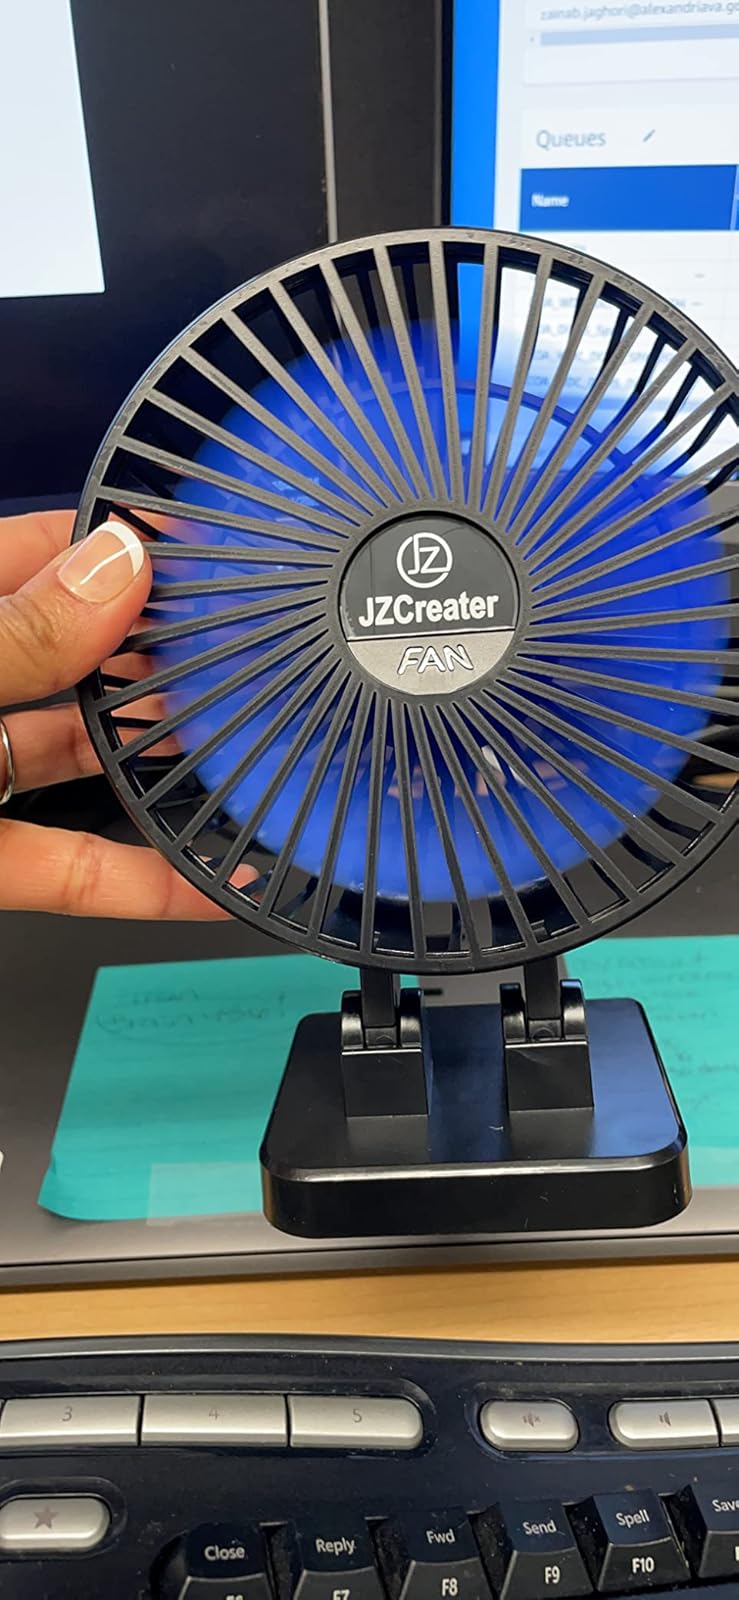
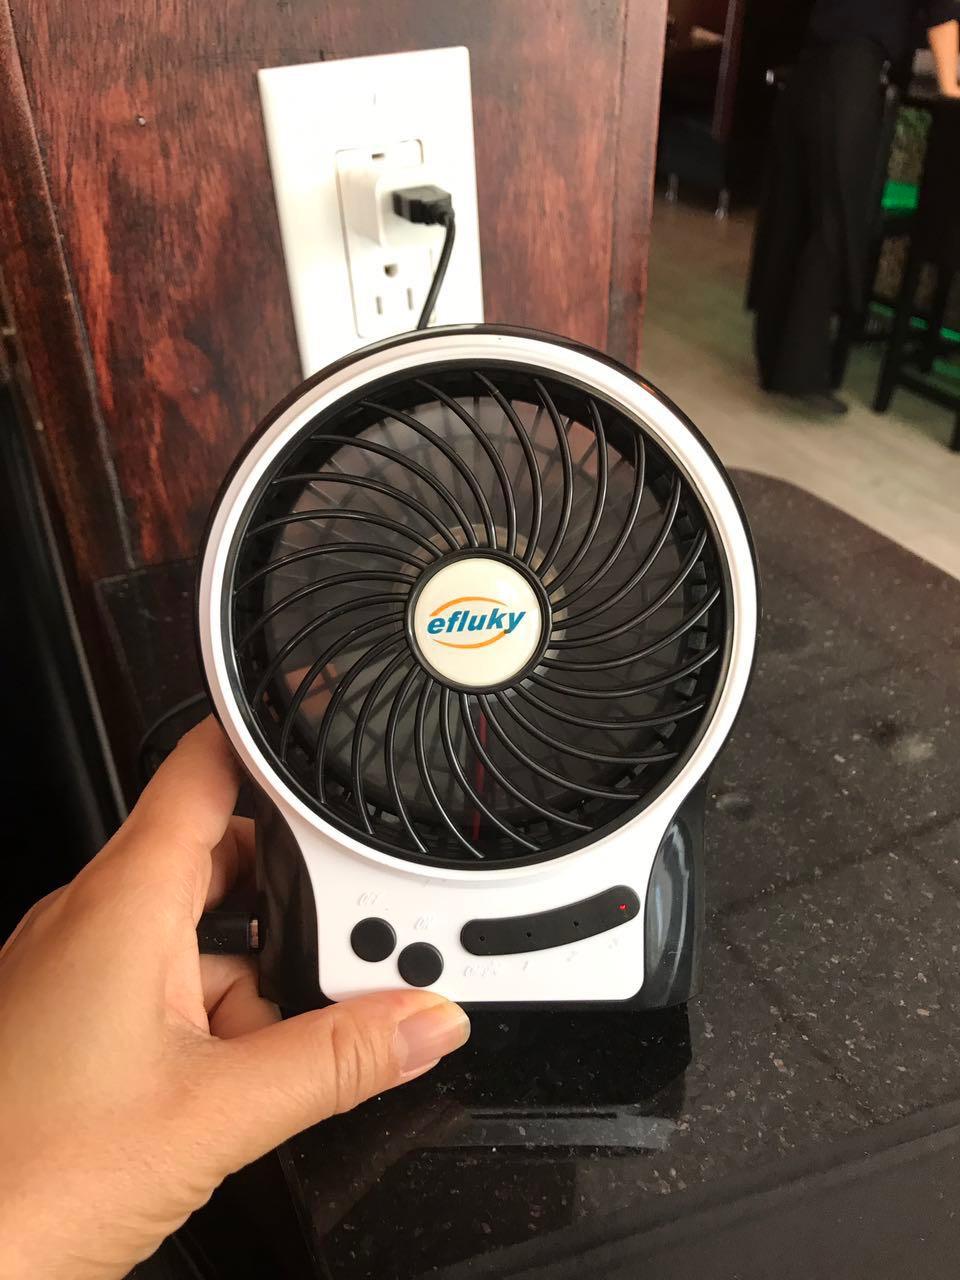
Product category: fan
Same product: no